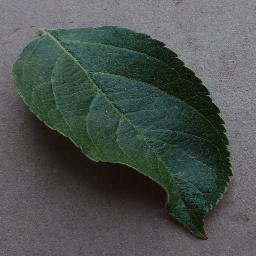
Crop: apple
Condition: healthy